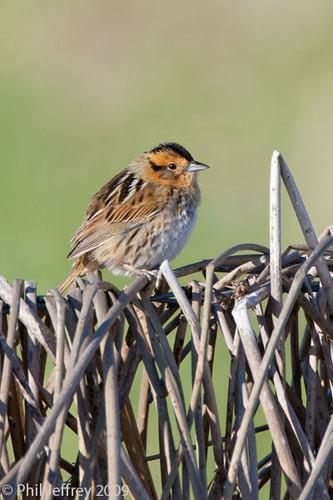
A photo of a nelson sharp tailed sparrow